Asteroid impact prediction

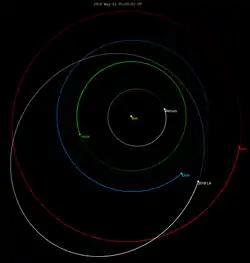

Once the initial orbit is known, the potential positions can be forecast years into the future and compared to the future position of Earth. If the distance between the asteroid and the centre of the Earth is less than Earth radius then a potential impact is predicted. To take account of the uncertainties in the orbit of the asteroid, many future projections are made (simulations) with slightly different parameters within the range of the uncertainty. This allows a percentage chance of impact to be estimated. For example, if 1,000 simulations are carried out and 73 result in an impact, then the prediction would be a 7.3% chance of impact.